Étude No. 8 (Villa-Lobos)

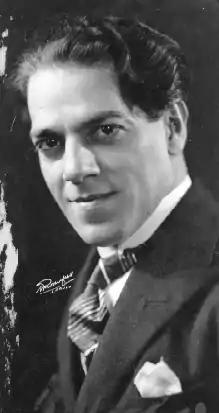
Heitor Villa-Lobos

Heitor Villa-Lobos's Étude No. 8, one of his "Twelve Études for Guitar", was first published by Max Eschig, Paris, in 1953.